List of U.S. states and territories by carbon dioxide emissions

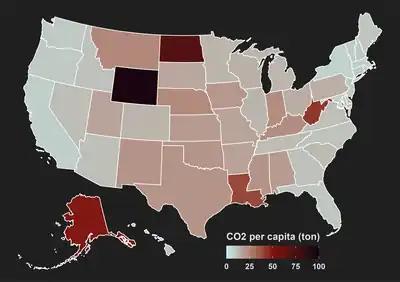
Carbon emissions per capita, 2020

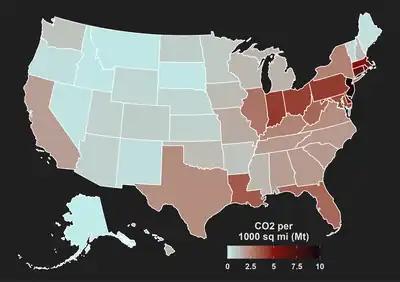
Carbon emissions per 1000 square miles, 2020

This is a list of U.S. states and territories by carbon dioxide emissions for energy use, as well as per capita and by area.